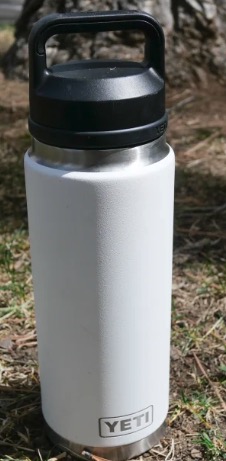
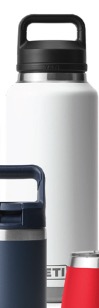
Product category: misc
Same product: yes